Shah Rukh Khan

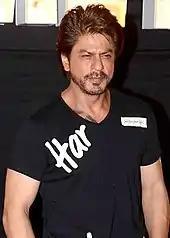
Khan in 2017

After refusing the role that subsequently went to Anil Kapoor in Danny Boyle's "Slumdog Millionaire" (2008), Khan began shooting "My Name Is Khan" (2010), his fourth collaboration with director Karan Johar and his sixth with Kajol. The film is based on a true story and set against the backdrop of perceptions of Islam after the 11 September attacks. Khan plays Rizwan Khan, a Muslim suffering from mild Asperger syndrome who sets out on a journey across America to meet the country's president, a role that film scholar Stephen Teo sees as a "symbol of assertive rasa values" and another example of Khan representing NRI identity in global Bollywood. To provide an accurate portrayal of a sufferer without disparagement, Khan spent several months researching his role by reading books, watching videos and talking to people affected by the condition. Upon release, "My Name is Khan" became one of the highest grossing Bollywood films of all time outside India, and earned Khan his eighth Filmfare Award for Best Actor, equalling the record for the most wins in the category with Dilip Kumar. Jay Wesissberg from "Variety" noted how Khan portrayed the Asperger's sufferer with "averted eyes, springy steps, [and] stuttered repetitions of memorized texts", believing it to have been a "standout performance sure to receive the Autism Society's gold seal of approval".